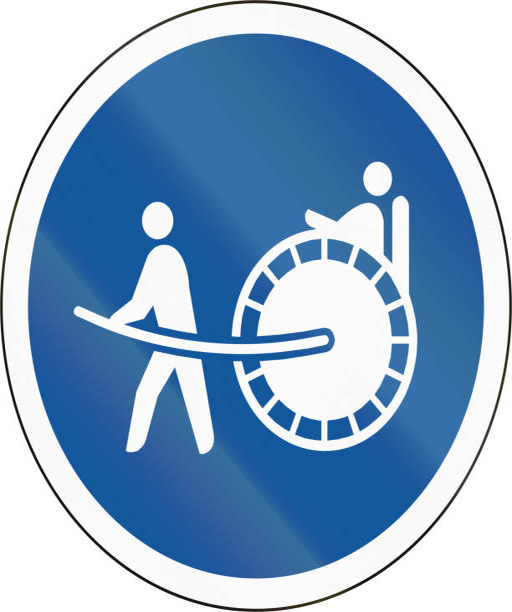
road sign used in the country of only vector art illustration